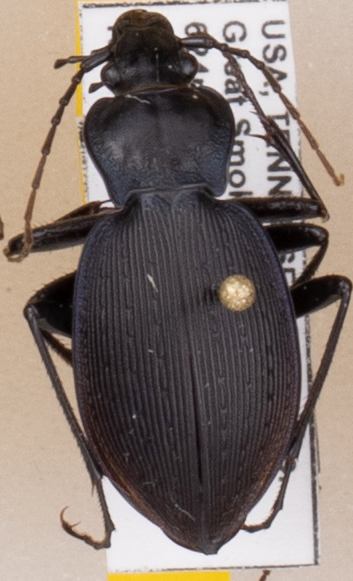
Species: Carabus goryi
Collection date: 2021-08-03 04:00:00
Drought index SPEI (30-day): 0.03
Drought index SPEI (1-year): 0.8
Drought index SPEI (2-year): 1.69